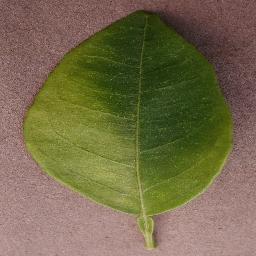
Label: Orange___Haunglongbing_(Citrus_greening)